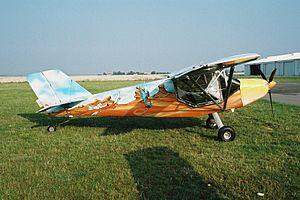
Un Rans Coyote W116 décoré par Roger Minne (Belgique) Propriétaire